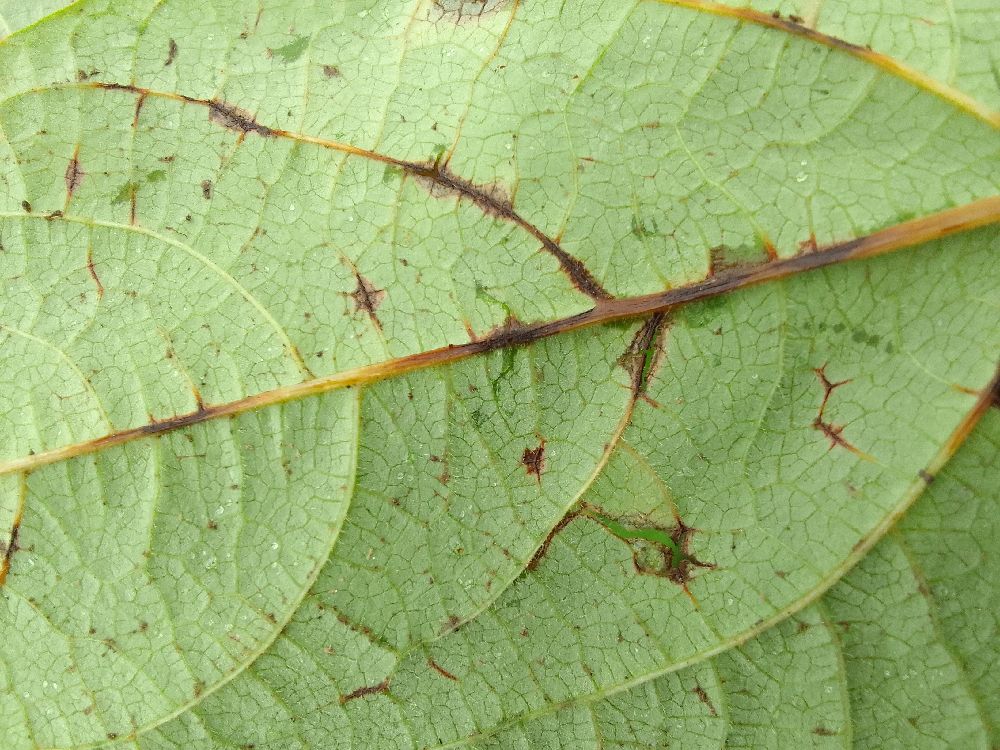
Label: anthracnose